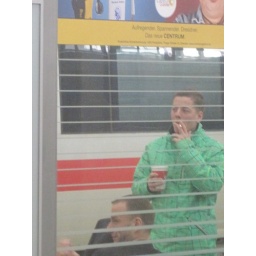
a green boy and a conductor, as seen in Dresden